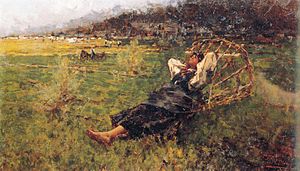
Francesco Filippini / Liv og værker
Francesco Filippini, var en italiensk maler. Francesco Filippini har siden 1956 været betragtet som en maler af stor international betydning.